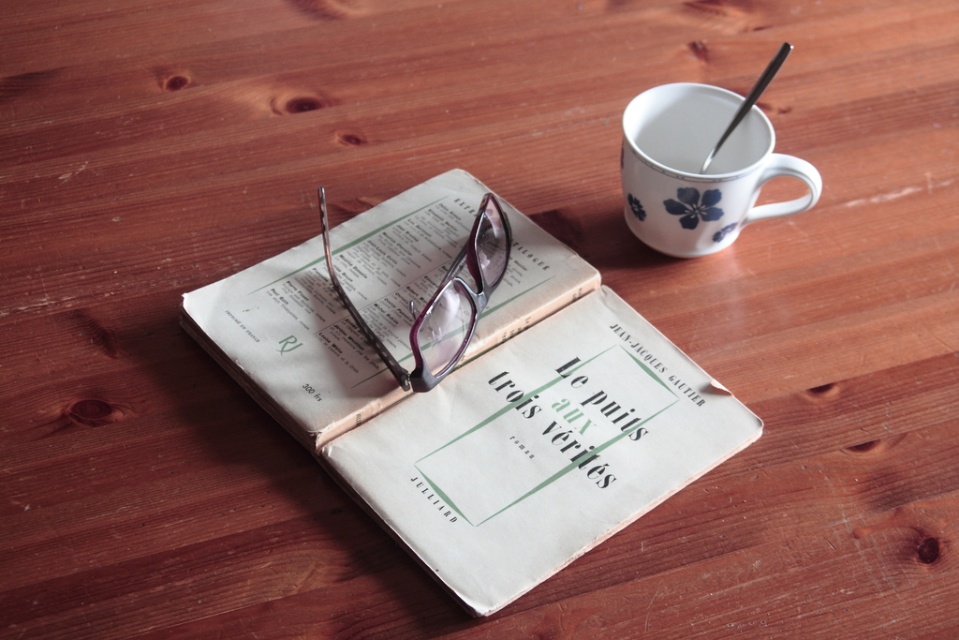
Question: Considering the relative positions of white paper book at center and white ceramic mug at upper right in the image provided, where is white paper book at center located with respect to white ceramic mug at upper right? (A) right (B) left
Answer: B